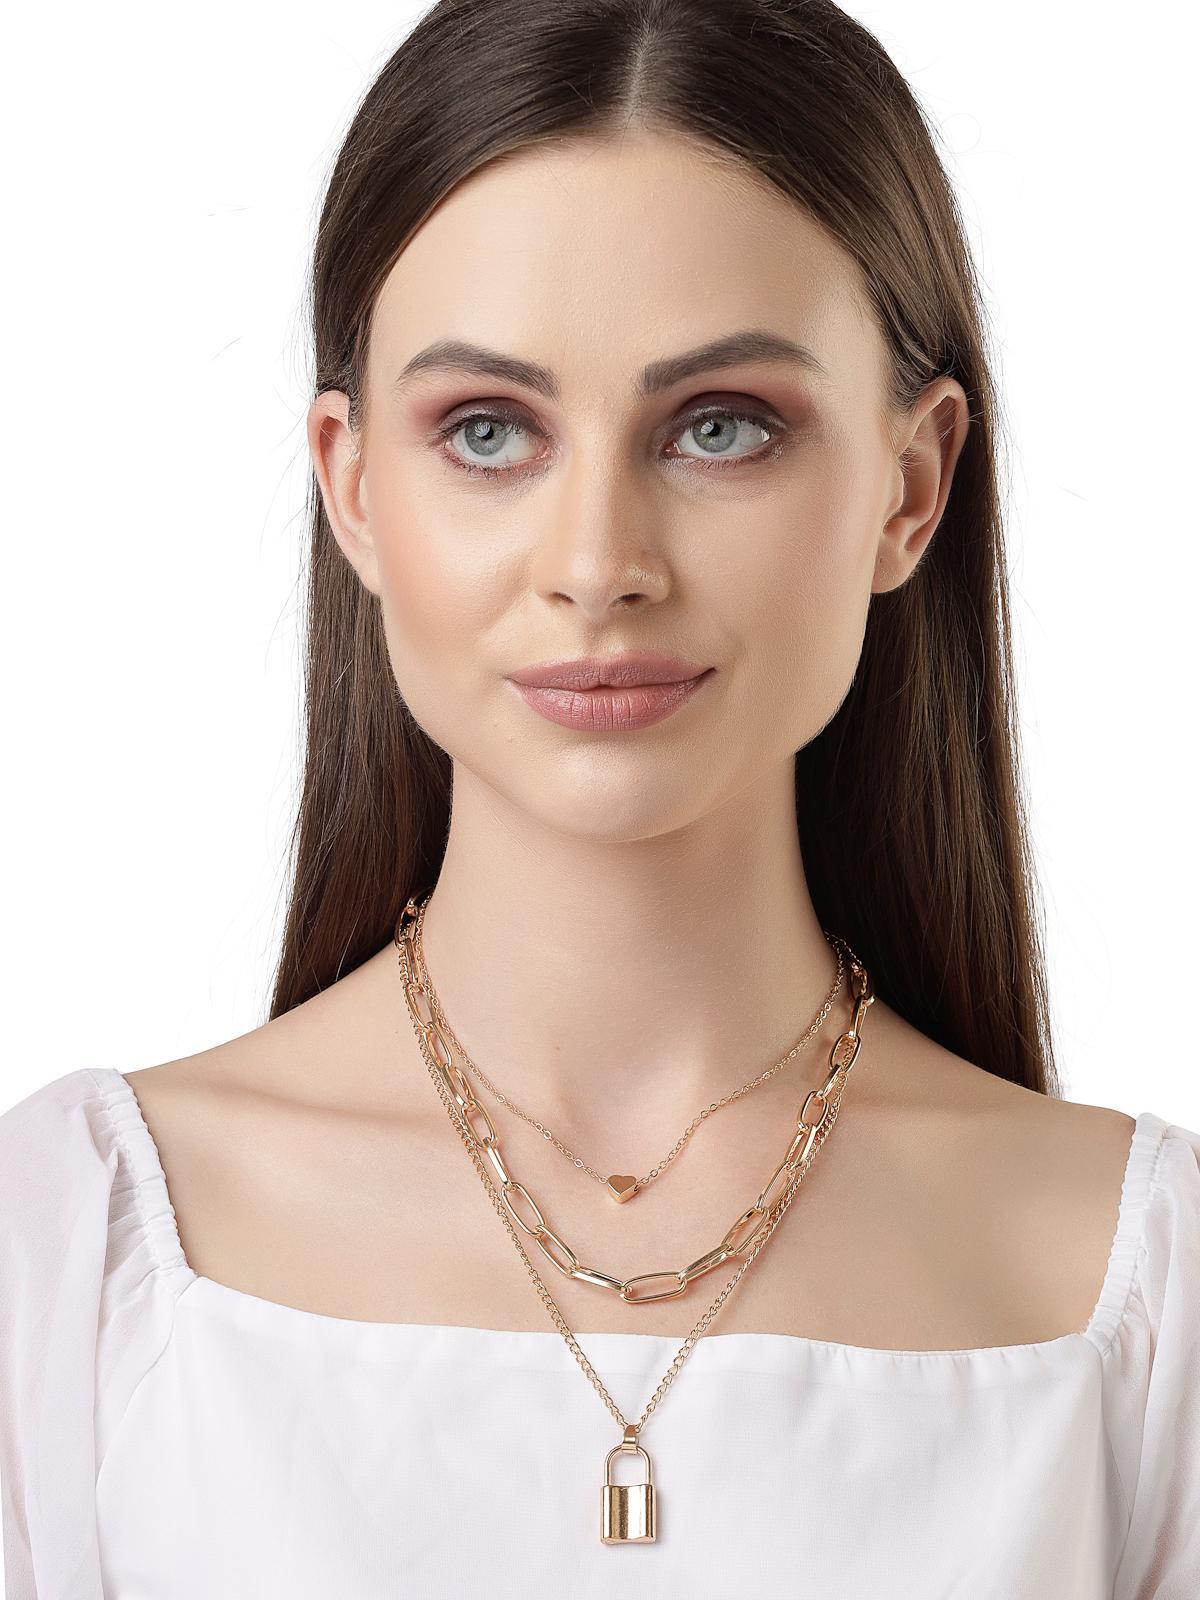
Scintillare by Sukkhi Western Style Gold Plated Heart Lock Pendant Necklace for Women & Girls |Birthday Gift for Girls And Women Anniversary Gift for Wife| Gifts Collection|N106612
Type: Necklaces & Pendants
Brand: Scintillare by Sukkhi
Price: Rs. 293
 Elevate your style with Scintillare by Sukkhi's Western Style Gold Plated Heart Lock Pendant Necklace. Ideal for women and girls, it's a perfect birthday or anniversary gift. The trendy design features a heart-shaped lock pendant in gold-plated brilliance, adding a touch of contemporary elegance to any ensemble. Elevate your look with this stunning necklace, a Western-style and chic addition to your collection. Scintillare by Sukkhi offers a thoughtfully crafted choice from their Gifts Collection, ensuring every occasion is celebrated with grace and enduring style.Disclaimer:There may be slight variation in shade and colour due to photographic effects and monitor settings
Included: 1 Necklace